Juan de la Jaraquemada

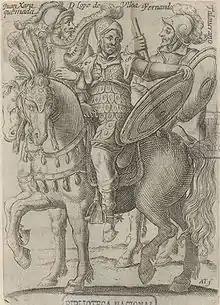

Juan de la Jaraquemada, (Canary Islands ? – † Santiago of Chile, April 1612); Spanish soldier, designated by the viceroy of Peru Juan de Mendoza y Luna, Marquess of Montesclaros, Captain General and Governor of Chile, and president of the Real Audiencia of Santiago. He served from January 1, 1611 to March 27, 1612